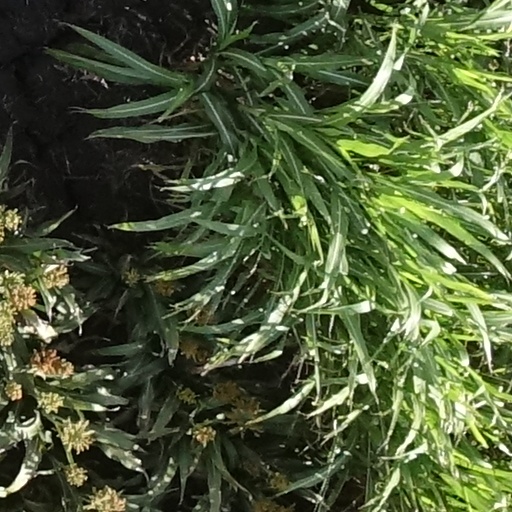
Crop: sorghum